Hawk's Nest (Orange County, New York)

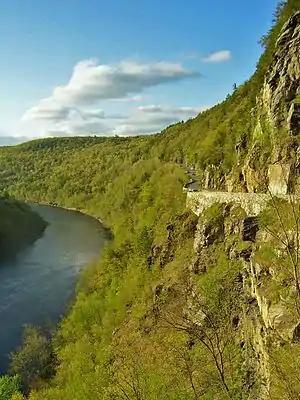
The retaining wall at the Hawk's Nest supports a scenic pull-out on New York State Route 97

The Hawk's Nest is a scenic overlook high above the Delaware River on New York State Route 97. It is located in Deerpark, Orange County, New York, just northwest of Port Jervis. Its name is derived from the birds of prey that nest in the area. The location is also known for its winding roads and scenic overlooks in the Delaware River Valley.